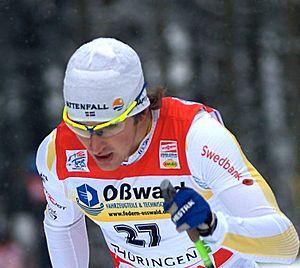
Teodor Peterson, né le 1ᵉʳ mai 1988 à Umeå, est un fondeur suédois qui a commencé sa carrière en 2004. Il s'impose comme l'un des meilleurs fondeurs dans la discipline du sprint dans les années 2010. Il a notamment remporté le petit globe de cristal du sprint en 2012 succédant à son compatriote Emil Jönsson. Il compte en Coupe du monde neuf podiums dont deux victoires individuelles et une victoire par équipes, toutes en sprint entre 2012 et 2013. En 2014, il devient vice-champion olympique de sprint.